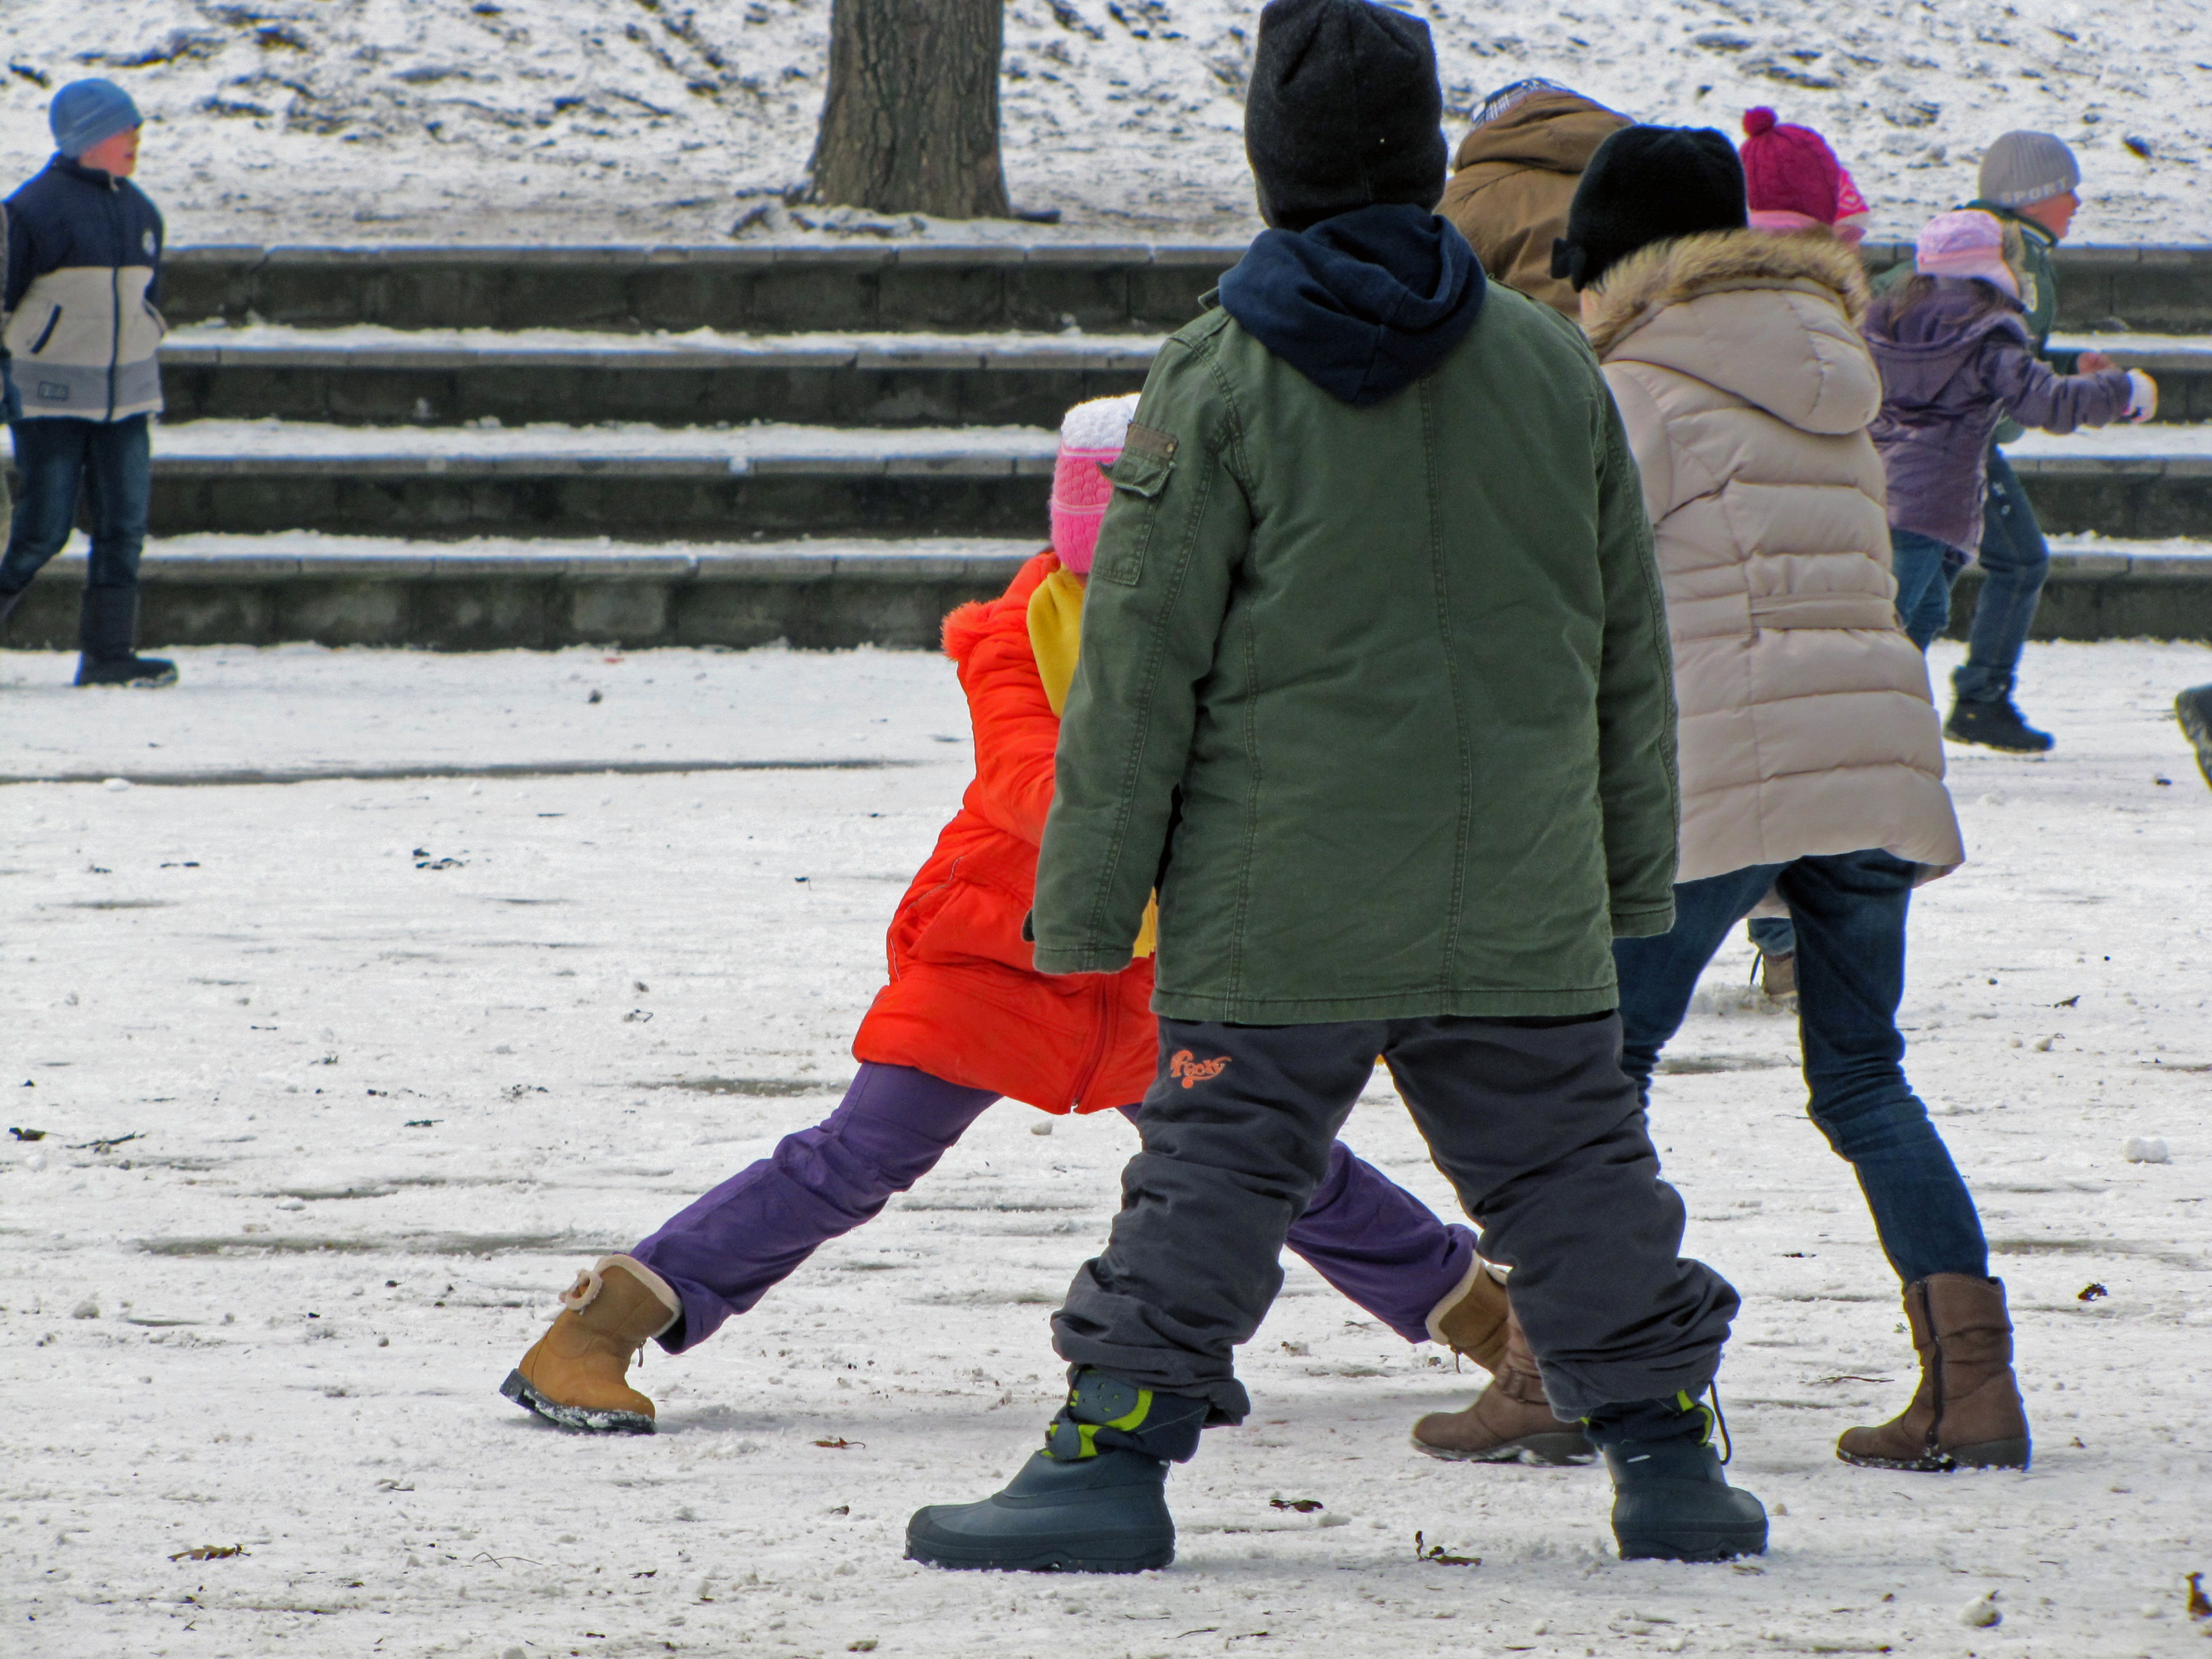
walking, snow, winter, people, game, child, kids